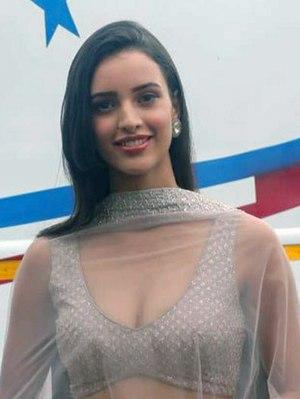
Tripti Dimri est une actrice indienne qui travaille dans l'industrie cinématographique indienne. Elle fait ses débuts en 2017 avec le film Poster Boys. Elle joue dans les films Laila Majnu et Bulbbul. Elle reçoit à la fois les éloges de la critique et de bonne audience pour son travail dans ces deux films.